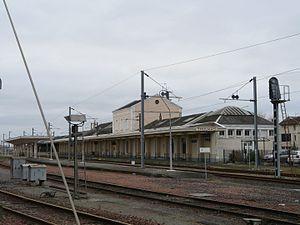
La gare de Thouars, Deux-Sèvres, France.